Descoware

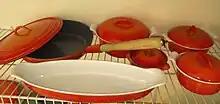
Descoware enameled cast-iron cookware. (Back left with lid, front: fish baker, back right: round terrines of different sizes

Descoware is a discontinued brand of porcelain- or enamel-coated cast-iron cookware Among notable Descoware pots are dutch ovens. Although Descoware is now little-remembered, specialist sources hold that it was the favorite cooking ware of American cooking instructor and television personality Julia Child, more so than Le Creuset, whose association with the chef has been widely reported. Child regularly used Descoware on her television show The French Chef. The Smithsonian Institution's installation about Child's kitchen featured a large orange Descoware pot on top of Child's own stove.